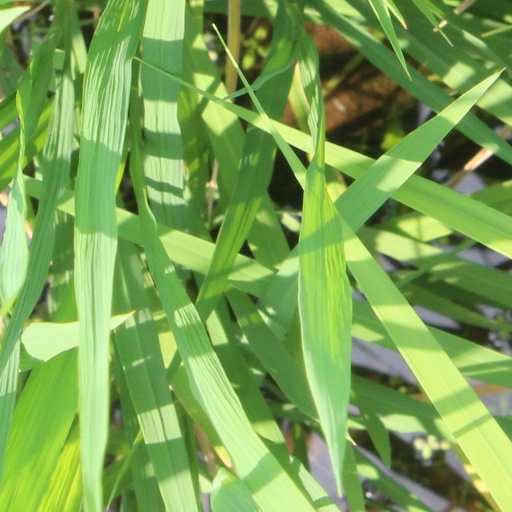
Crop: rice